Romanian Air Force

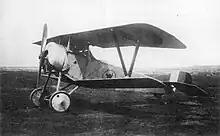
A Romanian Nieuport 11

On the eve of Romania's entrance into the war in August 1916, only 24 out of the 44 aircraft that had been imported and assembled at "Rezerva generală a aviației" (RGA) were available. Another 20 aircraft were provided by the flight schools. These aircraft included Bristol T.B.8s, Bristol Coanda Monoplanes, Blériot XIs, and other Farman aircraft. One of the Vlaicu monoplanes, A Vlaicu II, crashed in 1913, while the A Vlaicu I was retired in 1914, leaving A Vlaicu III as the sole Romanian-made aircraft in the Romanian Air Corps. Also in 1916, the Anti-aircraft Defence Corps was formed and equipped with searchlights and locally converted anti-aircraft guns, which included the "Negrei" and "Burileanu" systems.